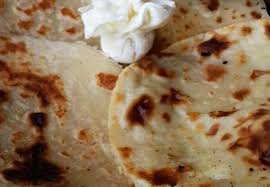
Yemek: gozleme